Richery's expedition

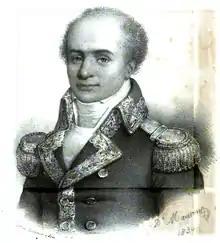
Joseph de Richery, Antoine Maurin, 1836.

Richery's expedition was a French naval operation during 1795 and 1796 as part of the French Revolutionary Wars. The operation was led by Commodore (later contre-amiral) Joseph de Richery and comprised two separate cruises; the first was an operation off Cádiz in Southern Spain in which Richery attacked and defeated a large British merchant convoy with a weak escort, taking many prizes. Forced to anchor at Cádiz, the French squadron was subsequently blockaded in the port for almost a year. Richery was enabled to escape in August 1796 by a Spanish fleet, and went on to attack British fisheries off Newfoundland and Labrador before returning to France having inflicted severe damage to British Atlantic trade.